Clan Donald

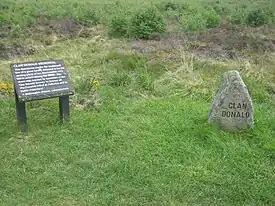
Clan Donald grave marker at the site of the Battle of Culloden

During the Jacobite rising of 1715 the MacDonalds supported the Jacobite cause of the House of Stuart. Men of Clan MacDonald of Keppoch, and the Clan Macdonald of Clanranald fought at the Battle of Sheriffmuir on 13 November 1715 where chief Allan MacDonald of Clanranald was killed. The Clan MacDonald of Glencoe also fought at Sherriffmuir.